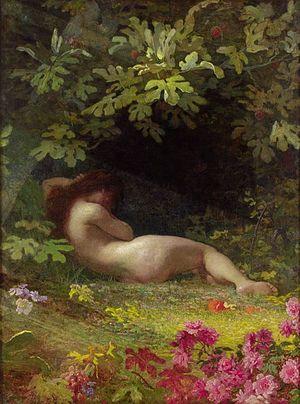
Frankenstein ou le Prométhée moderne, roman de Mary Shelley, d'abord publié avec une préface de Percy Shelley en 1818, puis revu en 1831 et, cette fois, préfacé par l'auteur, présente de multiples références à la fois mythologiques, scientifiques, philosophiques et littéraires. Parmi ces dernières, prévalent celles se référant au Paradis perdu de John Milton, poème épique datant de 1667, qui concerne la vision chrétienne de l'origine de l'homme, la tentation d'Adam et Ève par Satan, puis leur expulsion du jardin d'Éden.